Alberta Social Credit Party

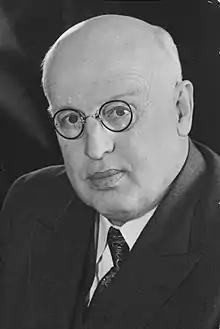
Calgary preacher William Aberhart promoted social credit theory before becoming premier.

William Aberhart, a Baptist lay-preacher and evangelist in Calgary, was attracted to social credit theory while Alberta (and much of the western world) was in the depths of the Great Depression. He soon began promoting it through his radio program on CFCN in Calgary, adding a heavy dose of fundamentalist Christianity to the Social Credit theories of C.H. Douglas. The basic premise of social credit is that all citizens should be paid a dividend as capital and technology replace labour in production; this was especially attractive to farmers sinking under the weight of the Depression. Many study groups devoted to the theory sprang up across the province, which united into the Social Credit League of Alberta. Discussion of banking and monetary reform and social credit was not new to many Albertans. Alberta MP William Irvine (with Manitoba MP J.S. Woodsworth) had successfully pushed for an official inquiry into the subject in the early 1920s to which Edmonton-area self-taught expert George Bevington had presented evidence. Pamphleteers, such as Edmonton's R.C. Owens and Saskatoon's H.C. Pierce, had prepared the waters. James East, a long-serving Edmonton city councillor in the 1912-1936 period, had been proponent of monetary reform as well.